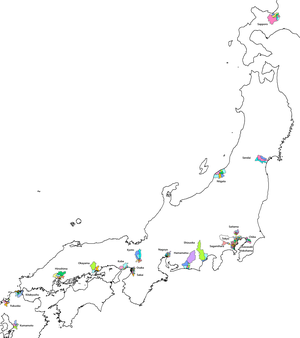
Cet article concerne une liste des arrondissements du Japon par ville. Un arrondissement est une subdivision d'une ville japonaise suffisamment importante pour être une ville désignée par ordonnance gouvernementale. Les arrondissements servent à subdiviser chaque ville désignée par ordonnance du gouvernement. Les 23 arrondissements spéciaux de Tokyo disposent d'un statut de quasi municipalité, et ne sont pas identiques à d'autres entités appelées ku, bien que leurs prédécesseurs l'étaient.